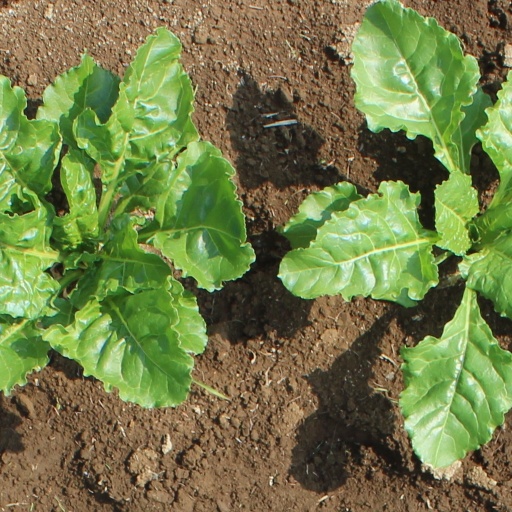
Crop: sugar beet